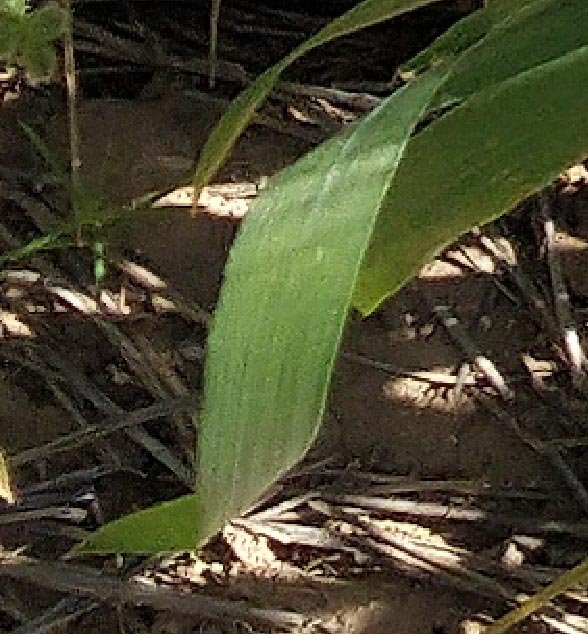
Label: Wheat___Healthy